Dance Dance Revolution II

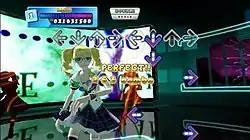
E3 preview of "Dance Dance Revolution II" showing a character model from the arcade versions of DDR, and doubles mode, which can also be found in the arcade versions.

Double Mode, which was unavailable in previous Wii games, is now available. While playing in Double Mode, the player can only play the full version of licenses and shortened versions for Konami Original. There is no way to play shortened licenses or the full version of Konami Original.